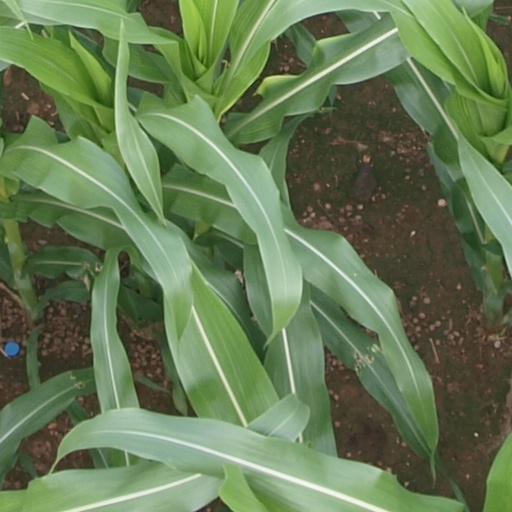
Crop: maize; corn